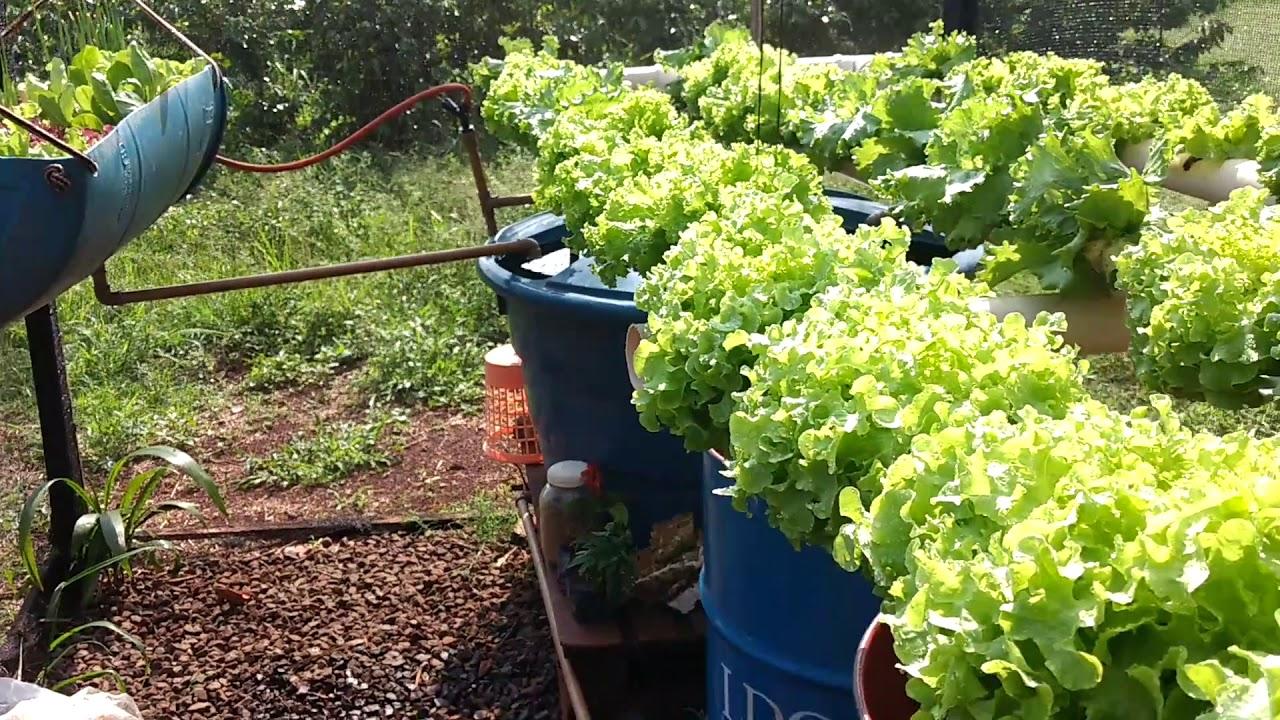
Haidroponi, hii ni sayansi inayohusisha uchanganyaji wa virutubishi pamoja na maji, vinavyopitishwa kupitia mabomba maalumu aina ya “PVC” teknolojia hii inasaidia mimea kukua bila kutegemea udongo.